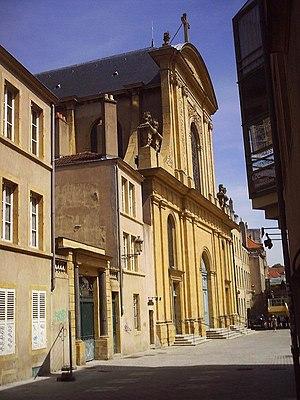
Louis XV, dit le « Bien-Aimé », né le 15 février 1710 à Versailles où il est mort le 10 mai 1774, est un roi de France et de Navarre. Membre de la maison de Bourbon, il règne sur le royaume de France du 1ᵉʳ septembre 1715 à sa mort. Il fut le seul roi de France à naître et mourir au château de Versailles.